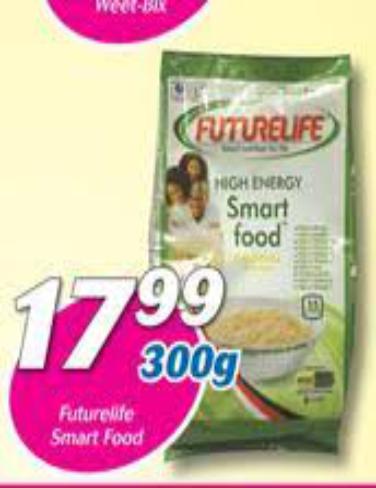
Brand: Futurelife SmartFood
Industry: Food